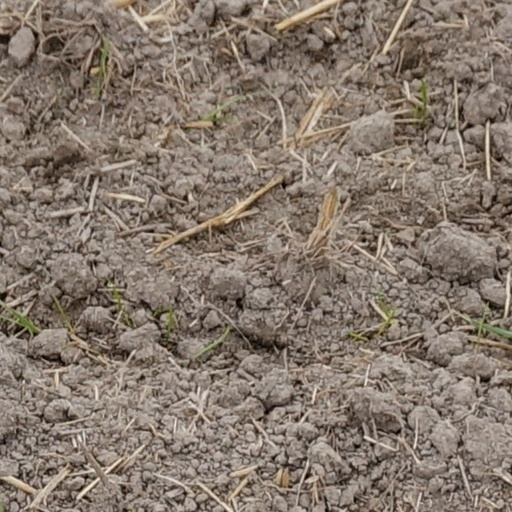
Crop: wheat